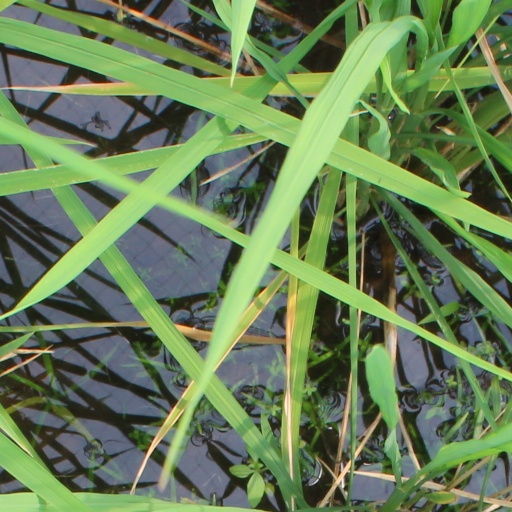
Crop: rice